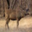
Label: deer